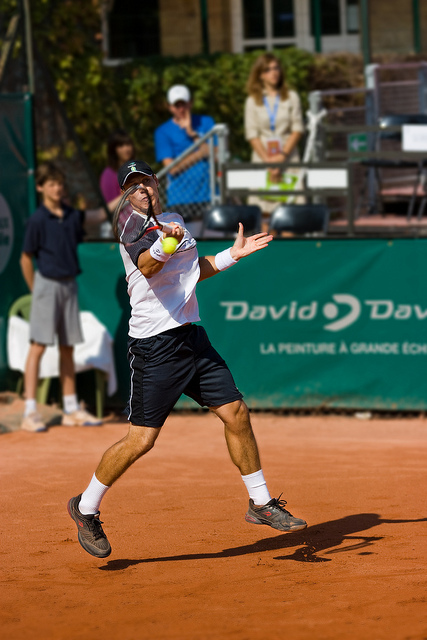
người đàn ông đang vung vợt tennis đánh trả bóng